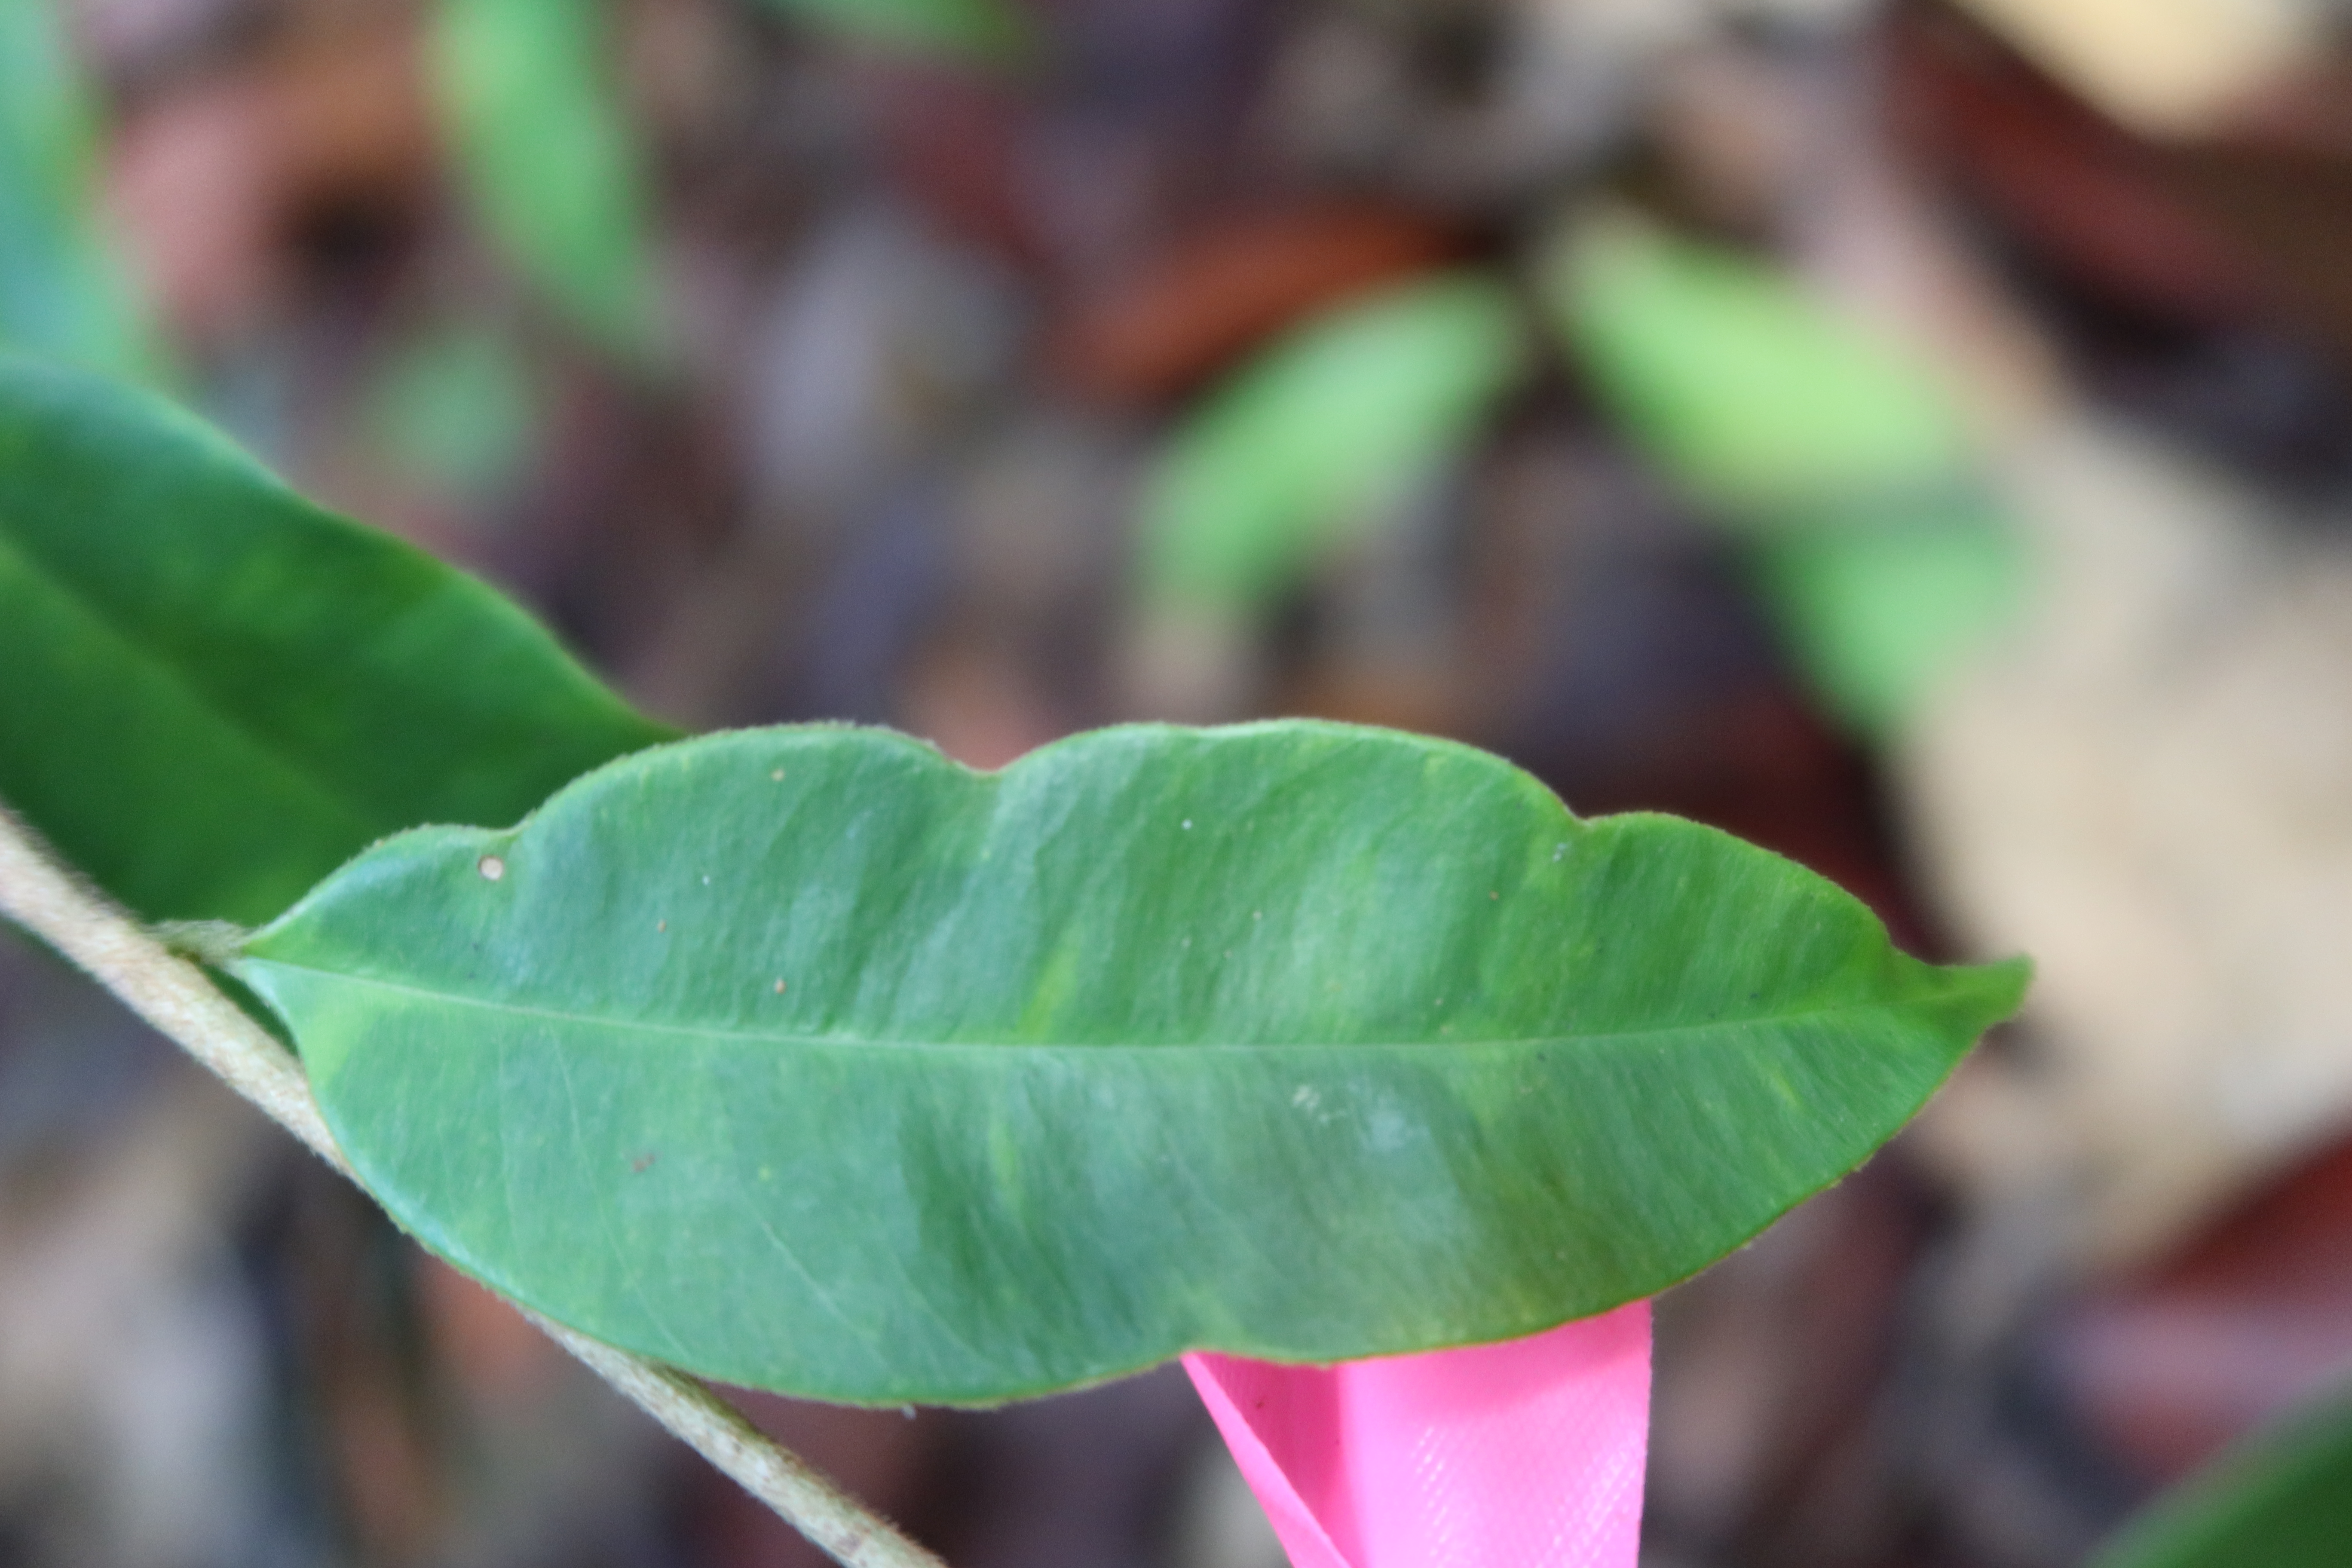
Label: Mosaic Viruses